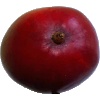
Label: red_mango